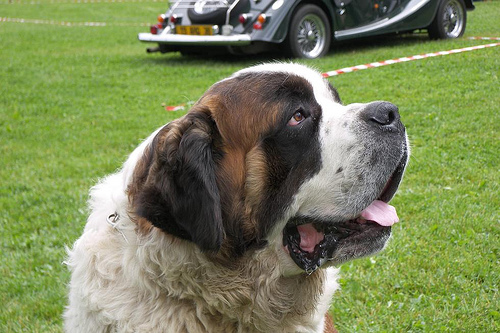
Breed: saint bernard